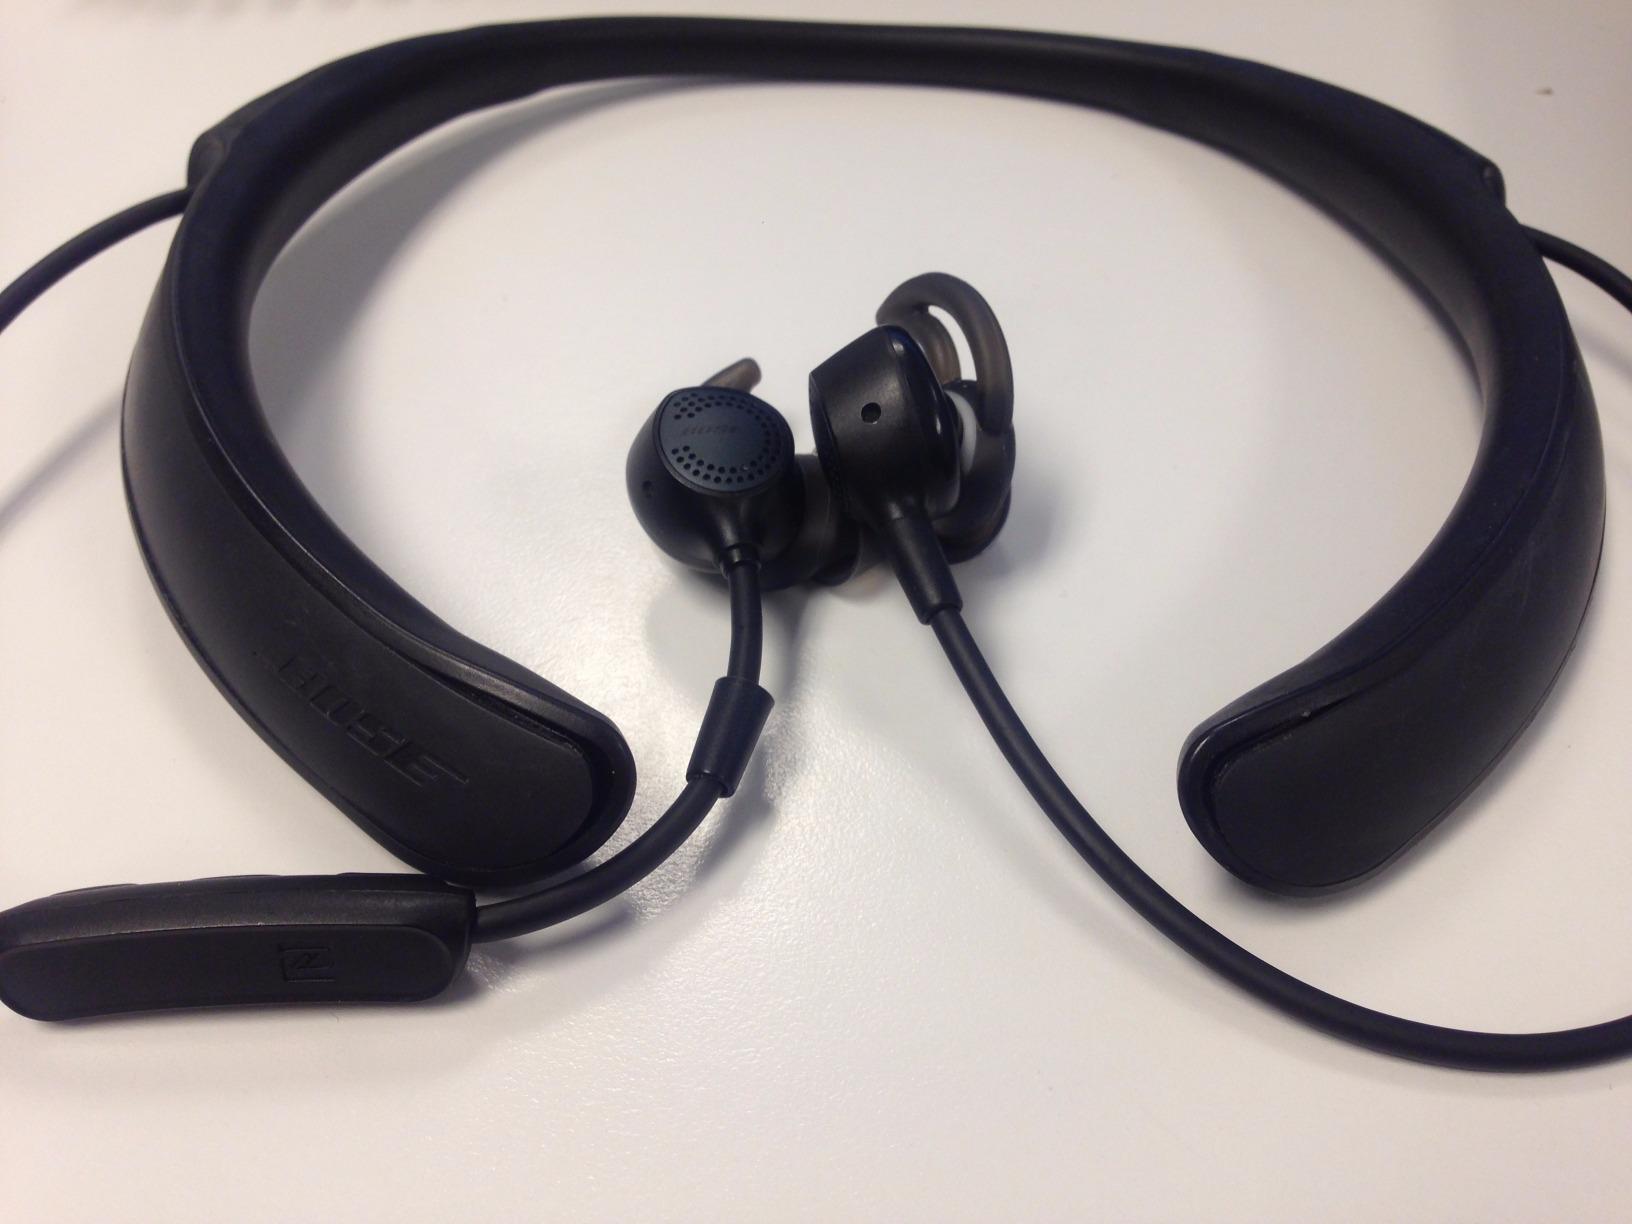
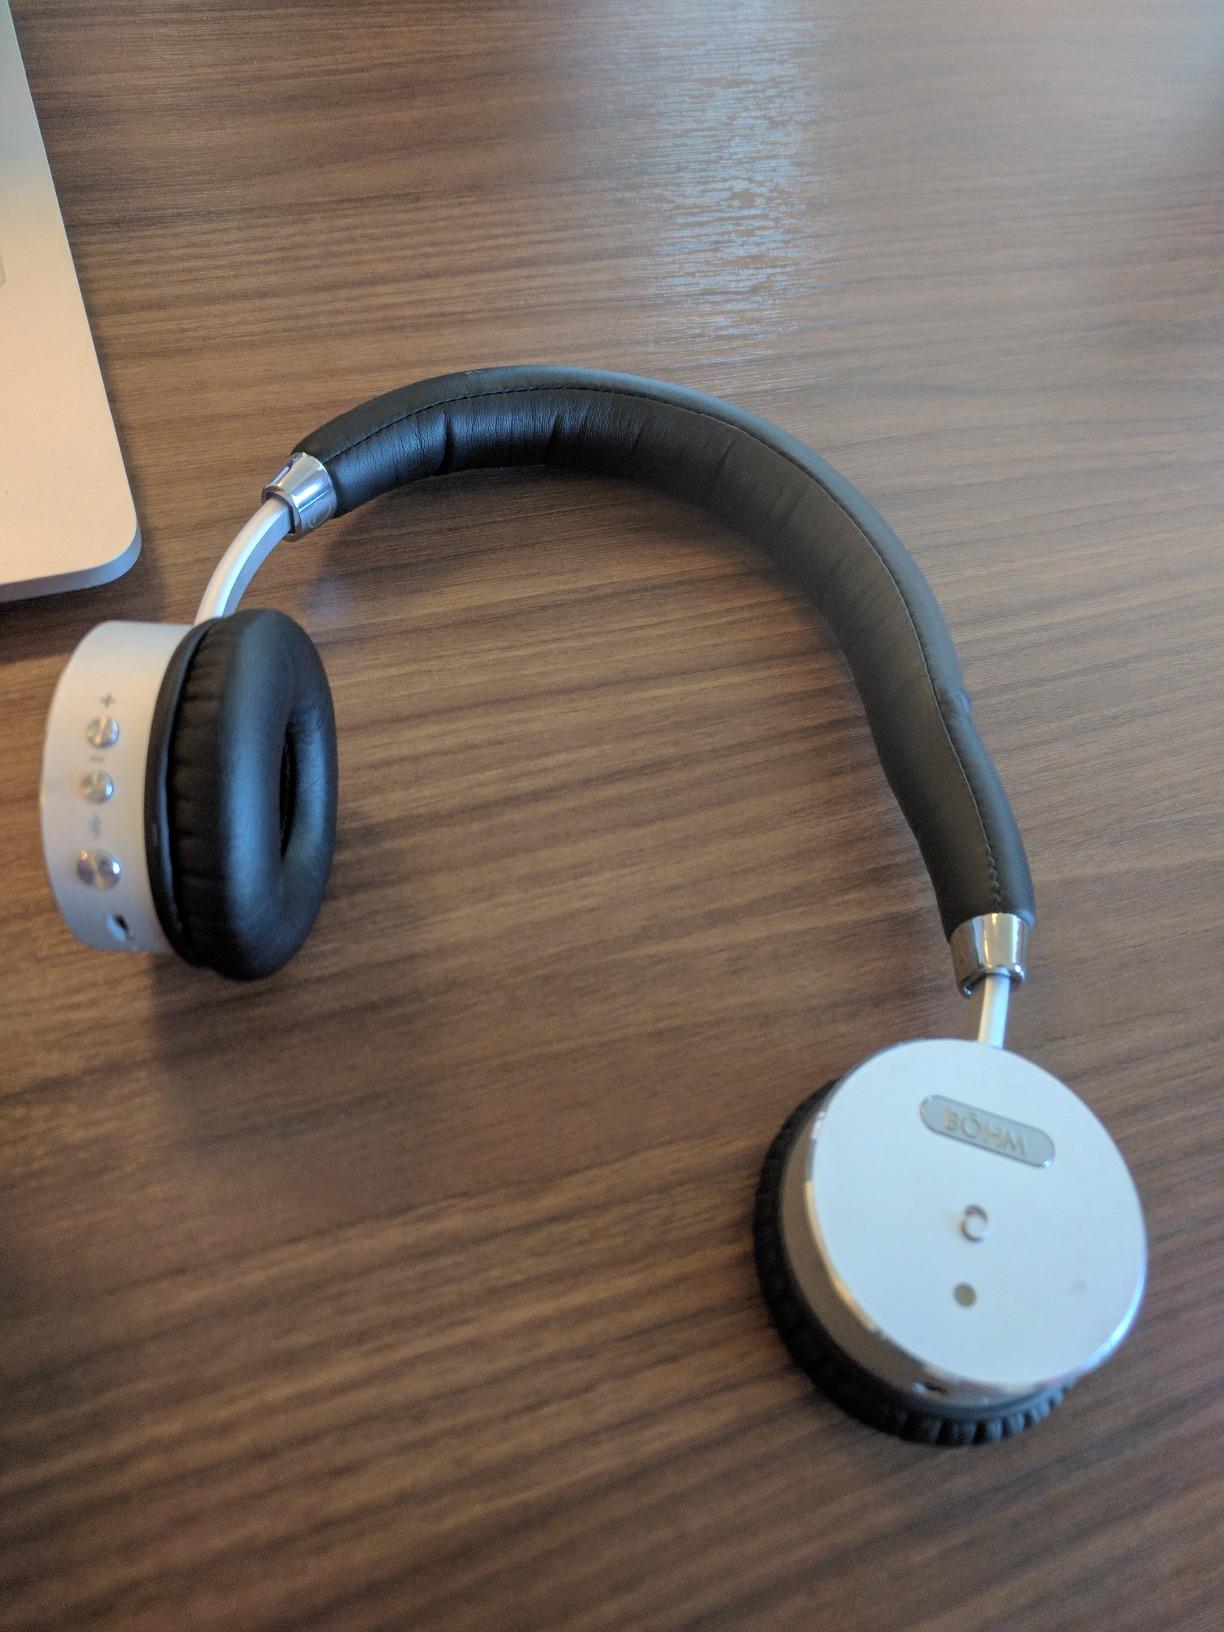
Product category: headphones
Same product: no